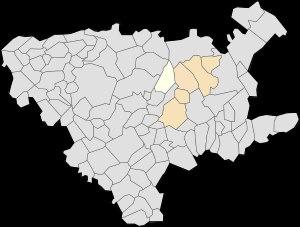
Hinges est une commune française située dans le département du Pas-de-Calais en région Hauts-de-France.